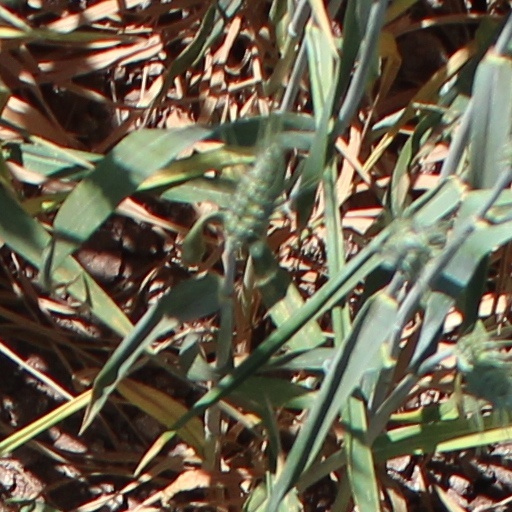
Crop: wheat